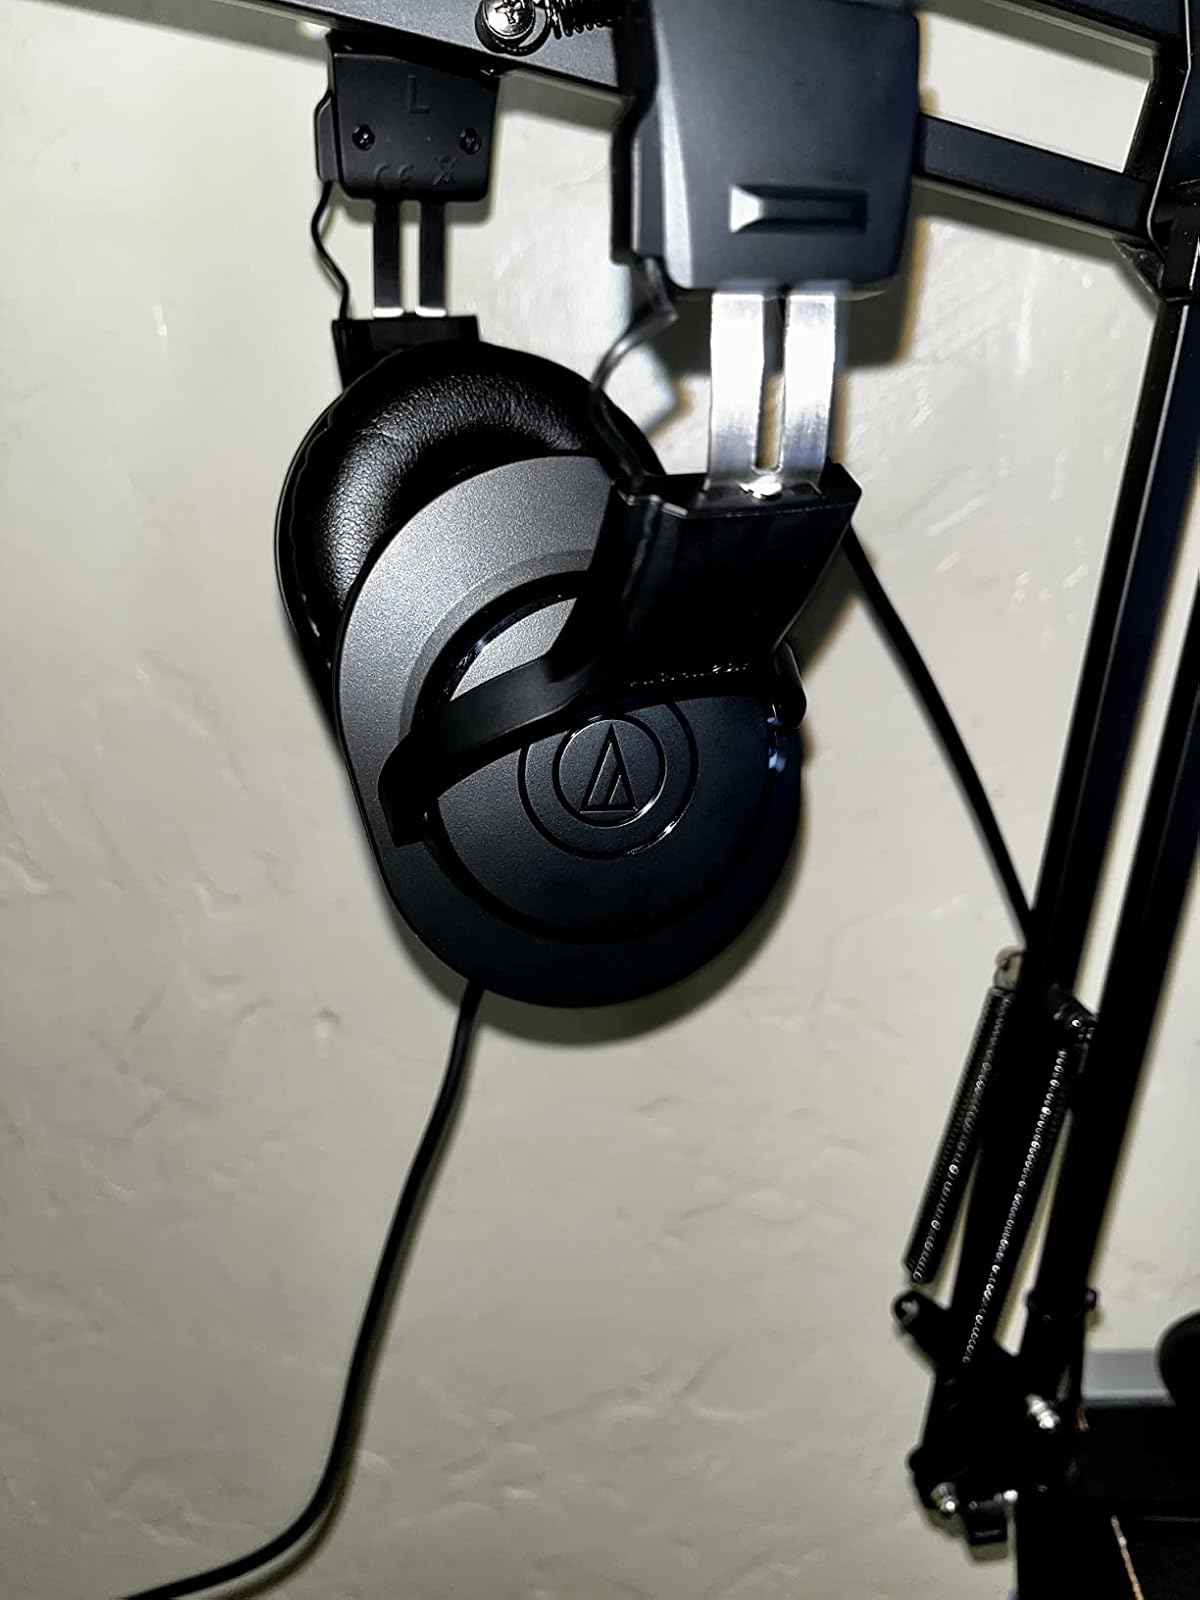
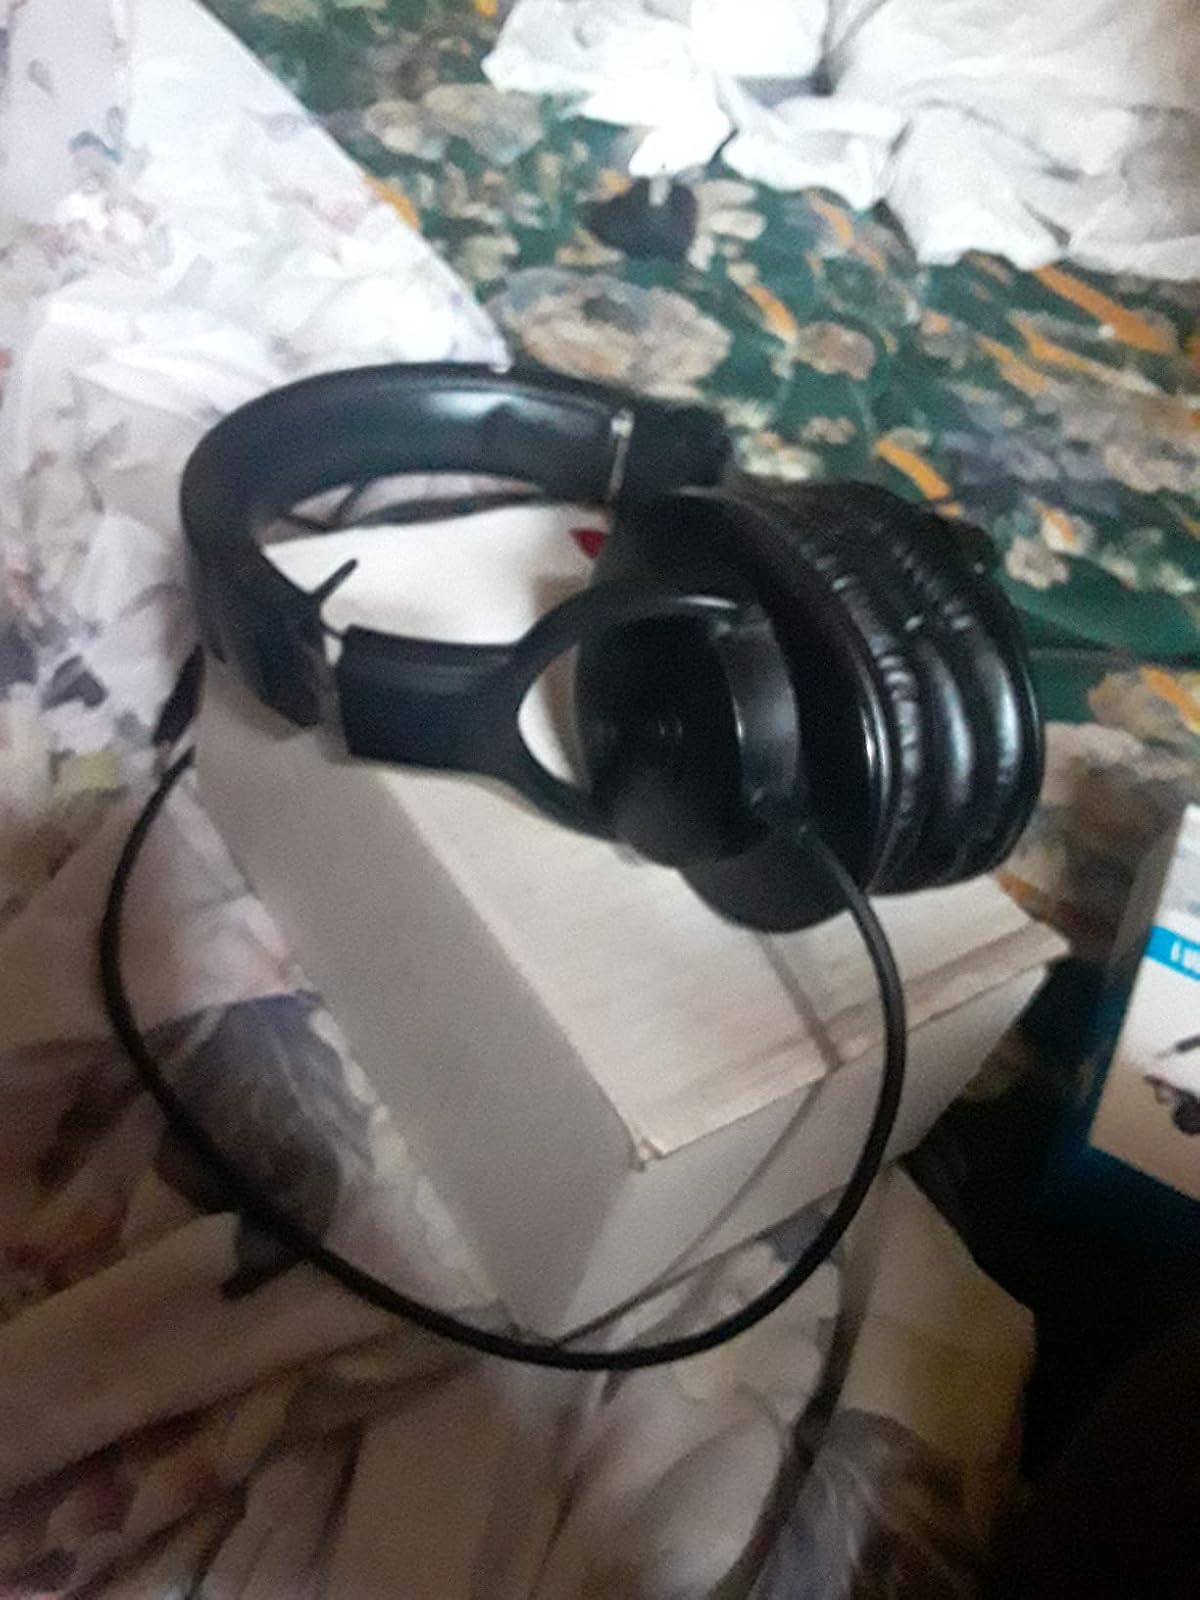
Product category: headphones
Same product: yes